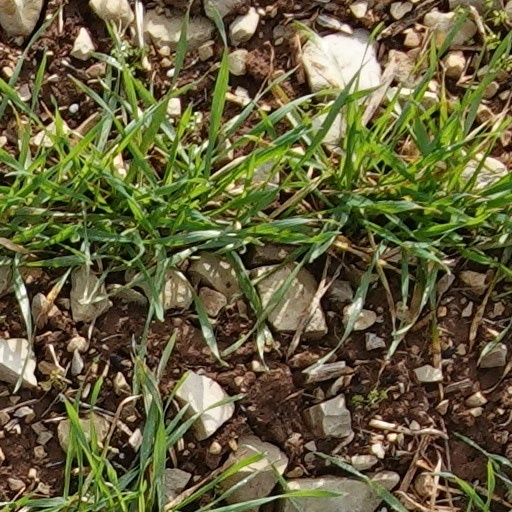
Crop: wheat